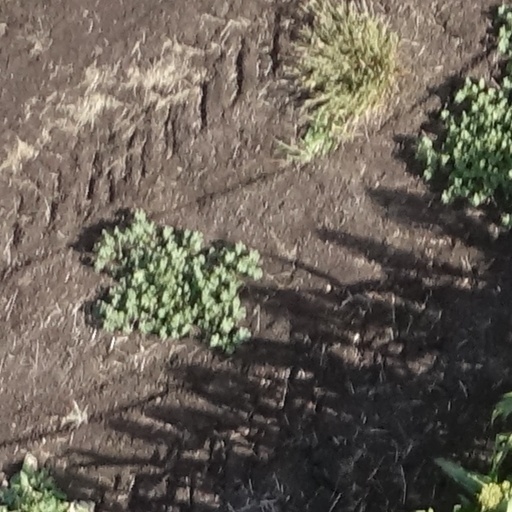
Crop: sorghum